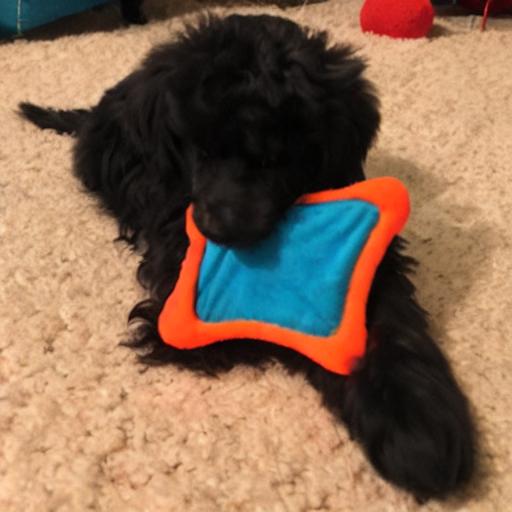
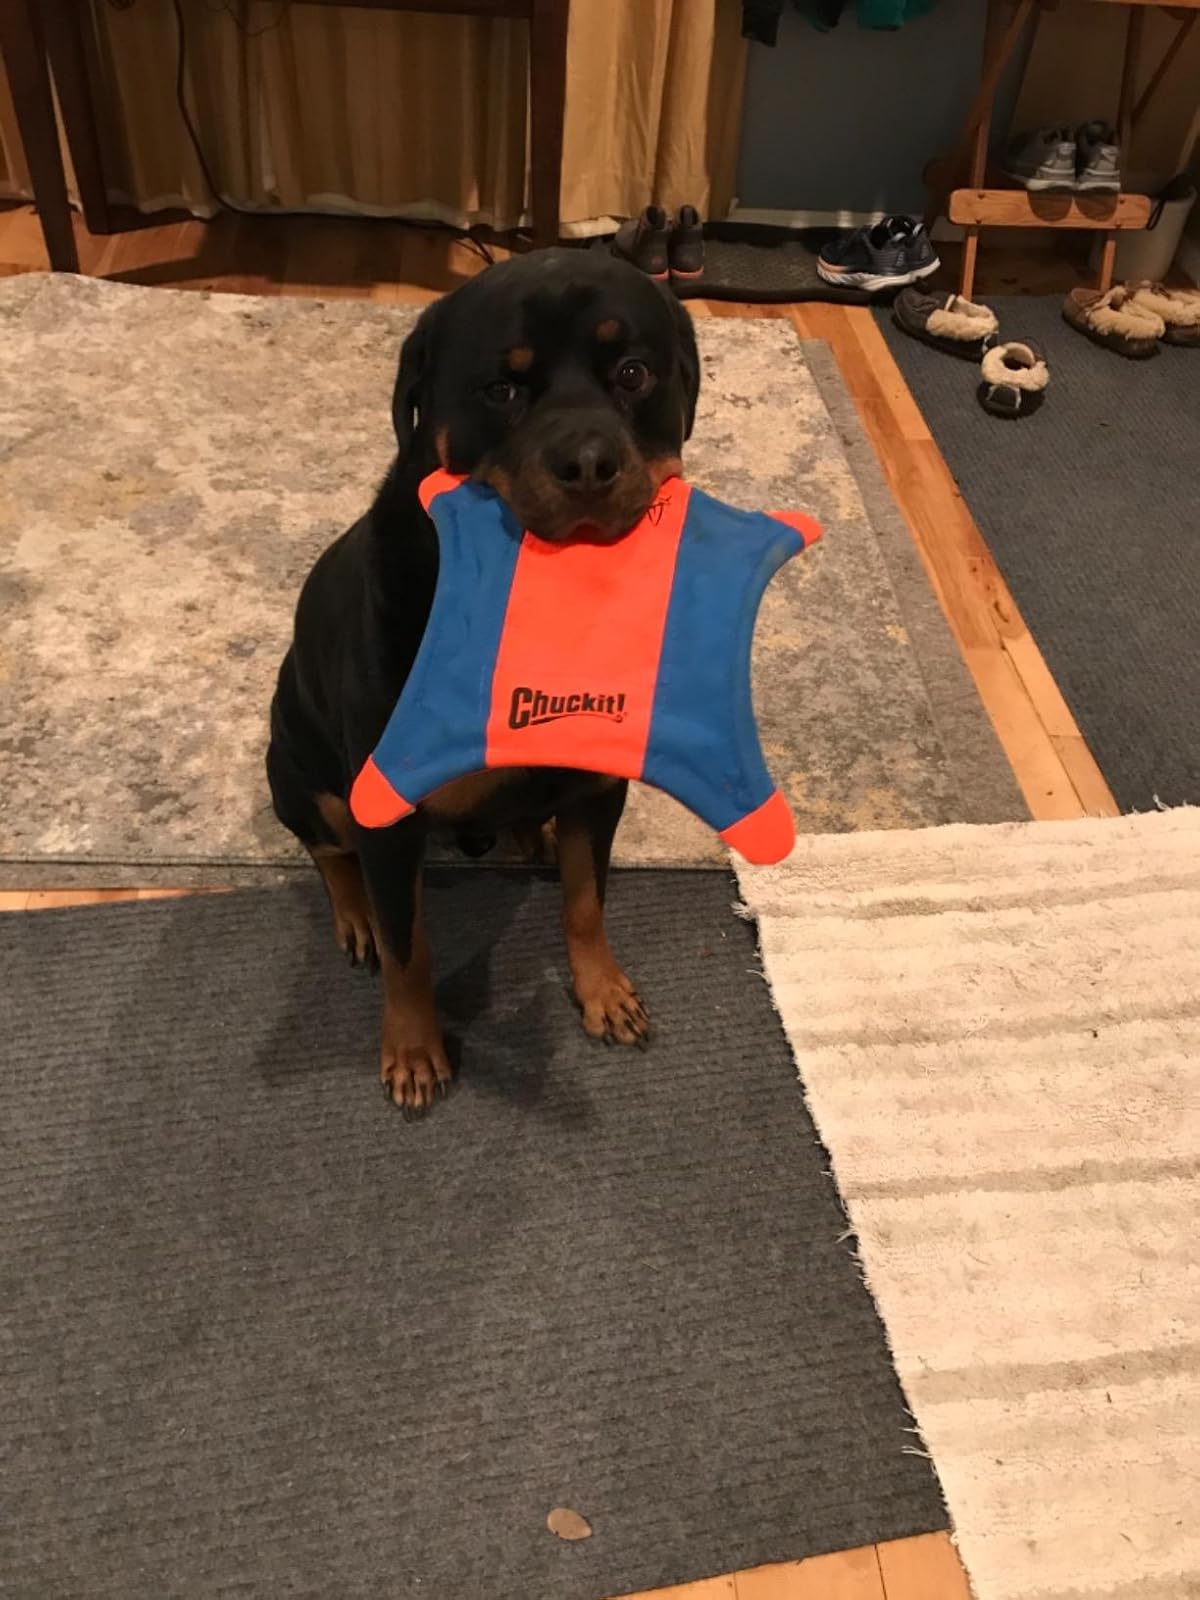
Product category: items_toy
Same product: no